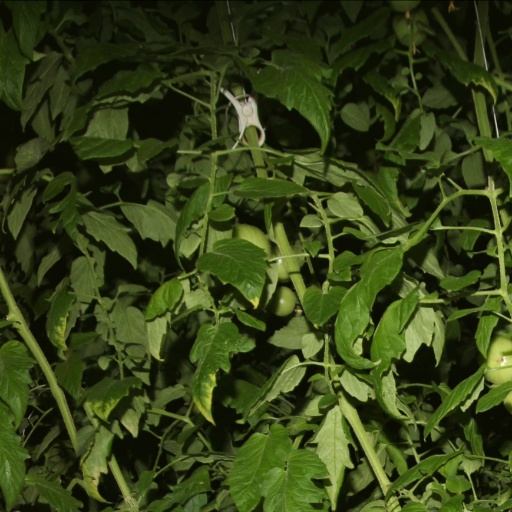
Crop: tomato